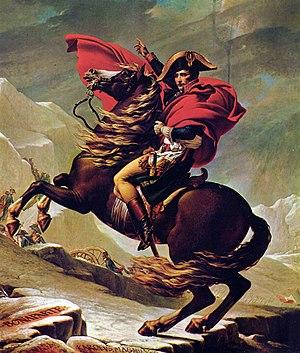
1ᵉʳ - 2 février : combat de l'USS Constellation et de la Vengeance au large de l'île de Saint-Christophe.
Rigas dit Rigas Vélestinlis voire Rigas Féréos né à Velestíno vers 1757 et mort à Belgrade en juin 1798 était un écrivain, lettré et patriote grec, figure majeure de la renaissance culturelle grecque.
Les Haras impériaux sont l'administration des Haras nationaux français à l'époque du Premier Empire, sous Napoléon Ier.
Le col du Grand-Saint-Bernard, anciennement appelé col du Mont-Joux, est un col de montagne routier des Alpes pennines, situé à 2 469 mètres d'altitude en Valais sur la commune de Bourg-Saint-Pierre en Suisse. La frontière avec l'Italie passe quelques centaines de mètres au sud-ouest du col. Il sépare la vallée du même nom, en Vallée d'Aoste au sud, du val d'Entremont, situé en Valais au nord et constitue un passage entre le mont Mort et la pointe de Drône, tous deux situés sur la frontière italio-suisse. C'est le troisième plus haut col routier des Alpes suisses et le septième plus haut d'Italie.
La symbolique du cheval est l'étude de la représentation du cheval dans la mythologie, les religions, le folklore populaire, l'art, la littérature et la psychanalyse en tant que symbole, dans sa capacité à désigner, à signifier un concept abstrait, au-delà de la réalité physique de l’animal quadrupède. De nombreux rôles et des dons magiques s'associent au cheval à toutes les époques et dans toutes les régions du monde où des populations humaines se sont trouvées en contact avec lui, faisant du cheval l'animal le plus symboliquement chargé, avec le serpent.
Le cheval est, dans l'art, l'animal le plus représenté depuis la Préhistoire, et l'un des plus anciens sujets artistiques. Il apparait sur tous types de supports au fil du temps, le plus souvent au milieu de batailles, dans des œuvres individuelles, comme monture de personnes importantes, ou attelé à des véhicules hippomobiles. L'art grec témoigne d'une véritable recherche anatomique, tandis que le Moyen Âge lui laisse peu de place. La Renaissance, en particulier italienne, voit l'apogée de la statue équestre, devenue un genre à part entière.